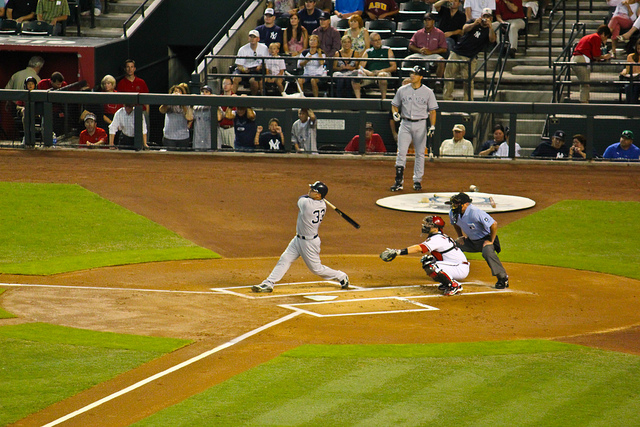
cầu thủ đánh bóng đang đứng trên sân nhà vung gậy đỡ bóng trước đông đảo khán giả